Geo Dumitrescu

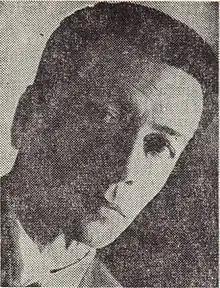
Geo Dumitrescu

Born in Bucharest, his parents were Vasile Oprea (who changed his name to Vasile Dumitrescu), a craftsman and owner of a small shoe store and workshop, and his wife Aurelia ("née" Buiculescu). From 1930 to 1939, he attended Great Voivode Mihai High School in his native city. From 1939 to 1944, he studied at the literature and philosophy faculty of the University of Bucharest, but did not take his graduating examination. He made his debut in December 1939, with the poem "Cântec", which appeared in "Cadran" magazine under the pen name Vladimir Ierunca; from 1939 to 1940, he formed part of the circle surrounding the magazine. He started and led "Albatros" magazine in 1941, and headed a literary group under its name from 1941 to 1943. He also headed "Gândul nostru" magazine in 1942, but this was shut down by the censors of the Ion Antonescu regime, as was "Albatros". His first small book of poetry, "Aritmetică", appeared in the pages of the latter magazine in 1941, under the pen name Felix Anadam. He was an editor at "Timpul" newspaper from 1942 to 1944, at the George Ivașcu-led "Vremea", and from 1944 to 1950, at N. D. Cocea's "Victoria". He also worked as director of the National Theater Craiova. Publications that ran his work include "Prepoem", "Tribuna tineretului", "Curentul literar", "Viața Românească", "Revista Fundațiilor Regale", "Veac nou", "Scânteia tineretului", "Tinerețea", "Orizont", "Tribuna poporului", "Meridian" and "România Liberă".